Uncensored (1998)

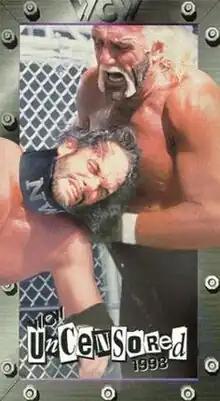
VHS cover featuring Hollywood Hogan and Randy Savage

The 1998 Uncensored was the fourth Uncensored professional wrestling pay-per-view (PPV) event produced by World Championship Wrestling (WCW). The event took place on March 15, 1998 from the Mobile Civic Center in Mobile, Alabama. As of 2014 the event is available on the WWE Network.